Pierre-Jacques Cazes

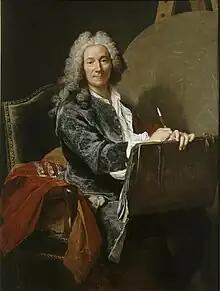
Portrait of Cazes from 1734 by Académie member Joseph Aved

Pierre-Jacques Cazes (1676 – 25 June 1754) was a French painter who specialized in religious and mythological subjects. He also taught several other French artists including François Boucher and Jean-Siméon Chardin.